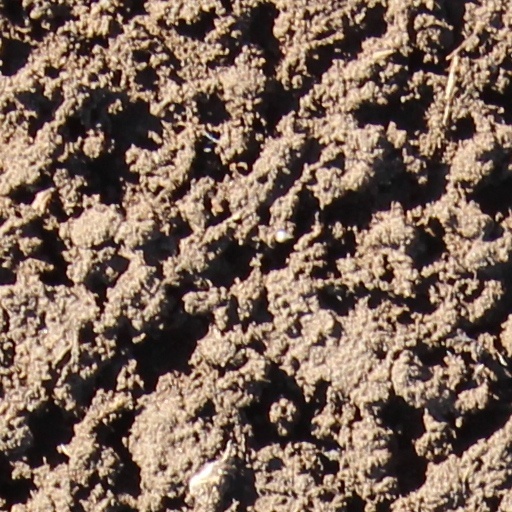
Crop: wheat